Tampines Rovers FC

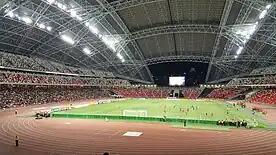
Tampines Rovers vs Selangor F.A during the 2016 AFC Cup group stages on 10 May 2016 at the Singapore National Stadium.

In view of the financial woes faced by the club during the 2016 season, drastic measures were taken before the start of 2017 season. These would include cut in players and technical staff's salaries, shutting down of fruit machines to name a few. Club chairman, Mr Krishna Ramachandra had decided to make sweeping changes within the club to avoid the same issues happening as last season. The 3 foreign imports from last season, Billy Mehmet, Jordan Webb and Jermaine Pennant had been released from the club with them joining DPMM, Warriors and Bury respectively. The club had also ended their 15-year association with their long-term sponsor, Hyundai. A significant number of the playing staffs had also left the club as well, notably star player, Hafiz Abu Sujad who left the club for Thai League 2 side, BBCU.